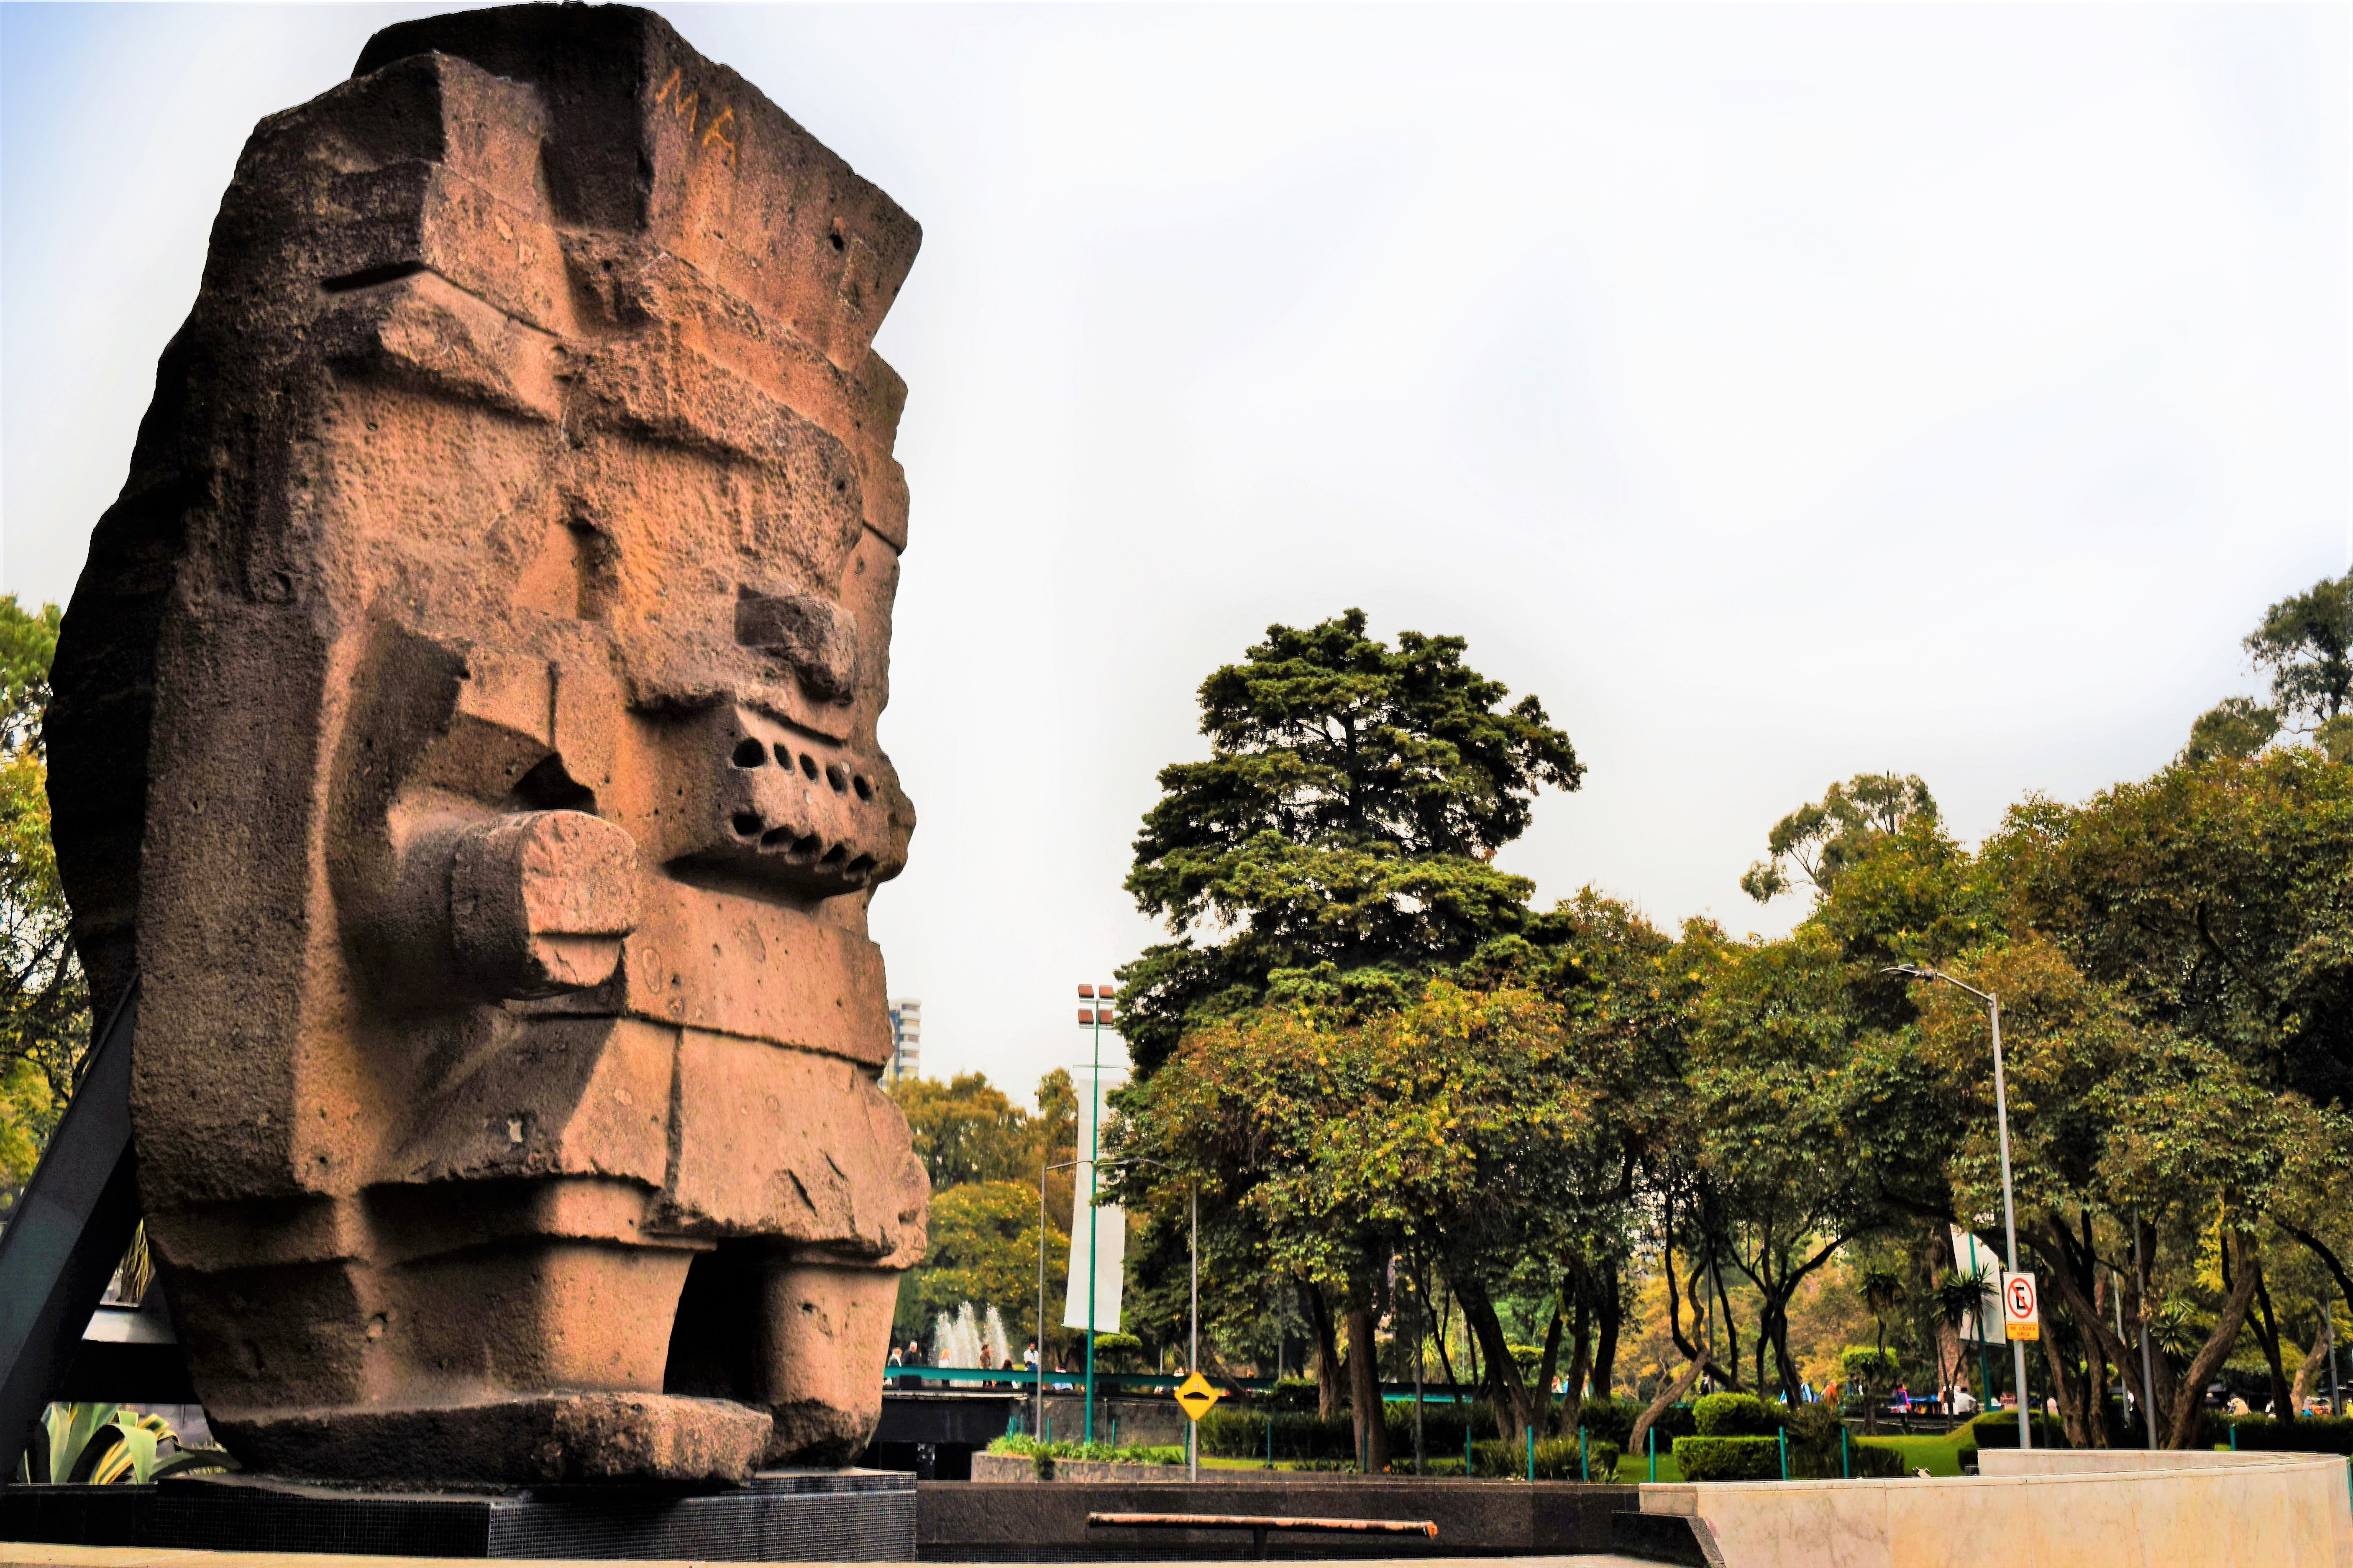
tree, rock, architecture, sky, building, monument, statue, museum, tourism, sculpture, memorial, temple, mexico, tourist attraction, archaeological site, cdmx, historic site, ancient history, tlaloc